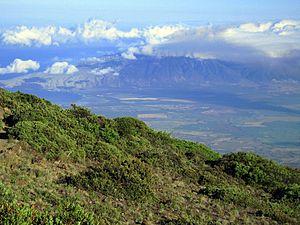
Les brousses tropicales élevées d'Hawaï forment une écorégion terrestre définie par le Fonds mondial pour la nature, qui appartient au biome des prairies, savanes et brousses tropicales et subtropicales de l'écozone océanienne. Elle se situe dans les régions d'altitude de l'archipel hawaïen dans l'océan Pacifique.